League of Mayapan

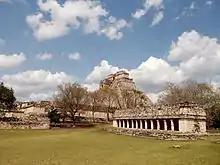
Uxmal

The Tutul-Xiu were known as overflowing virtue. In the 7th century, they migrated to Yucatan. There their leader Ah Suytok Tutul Xiu, nicknamed Chac Uitzil Hun, founded Uxmal. The date that this happened is disputed by a codex from Tizimin, and another from Mani. In 869, Ah Mekat Tutul Xiu ruler of the Tutul-Xiu moved to Uxmal from Nonohual. Nonohual's location is unknown, but was probably in Peten, it also might have been another name for Potonchán in Tabasco or Tula. The Tutul-Xiu were the main group of people forcing the Itza out of Chichen Itza.